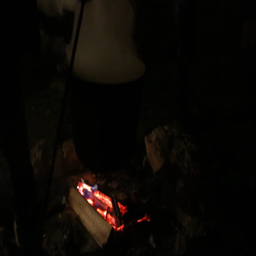
cooking food in the pot on fire at night